Urothemis signata

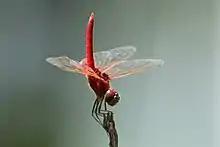
"U. s. insignata", Borneo

It is a medium-sized dragonfly with red eyes. thorax and abdomen. Its wings are transparent with an amber colored spot surrounded by a dark-brown patch in the base of hind-wings. Its abdomen is blood-red, with some black marking on the